Polytechnique (film)

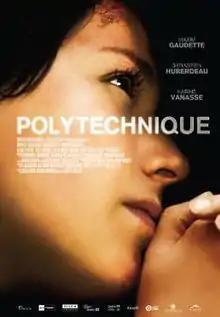
Theatrical release poster

Polytechnique is a 2009 Canadian drama film directed by Denis Villeneuve and written by Villeneuve and Jacques Davidts. Starring Maxim Gaudette, Sebastien Huberdeau, and Karine Vanasse, the film is based on the 1989 École Polytechnique massacre and re-enacts the events of the incident through the eyes of two students (Huberdeau and Vanasse) who witness a gunman (Gaudette) murder fourteen young women.